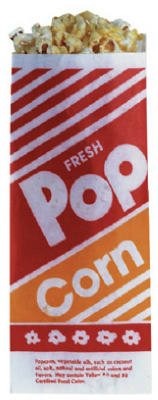
Item Name: Gold Medal 2053 1000 Count, Popcorn Bag
Bullet Point 1: Popcorn bags for popcorn concessions- holds 1 oz.
Bullet Point 2: Bags hold 1 oz of popcorn
Bullet Point 3: 1000 bags per case
Product Description: These retro popcorn bags look like they're leftovers from the 60's! The bright red and orange design is very flashy and helps sell more popcorn.
Value: 1000.0
Unit: Count

Price: 33.98